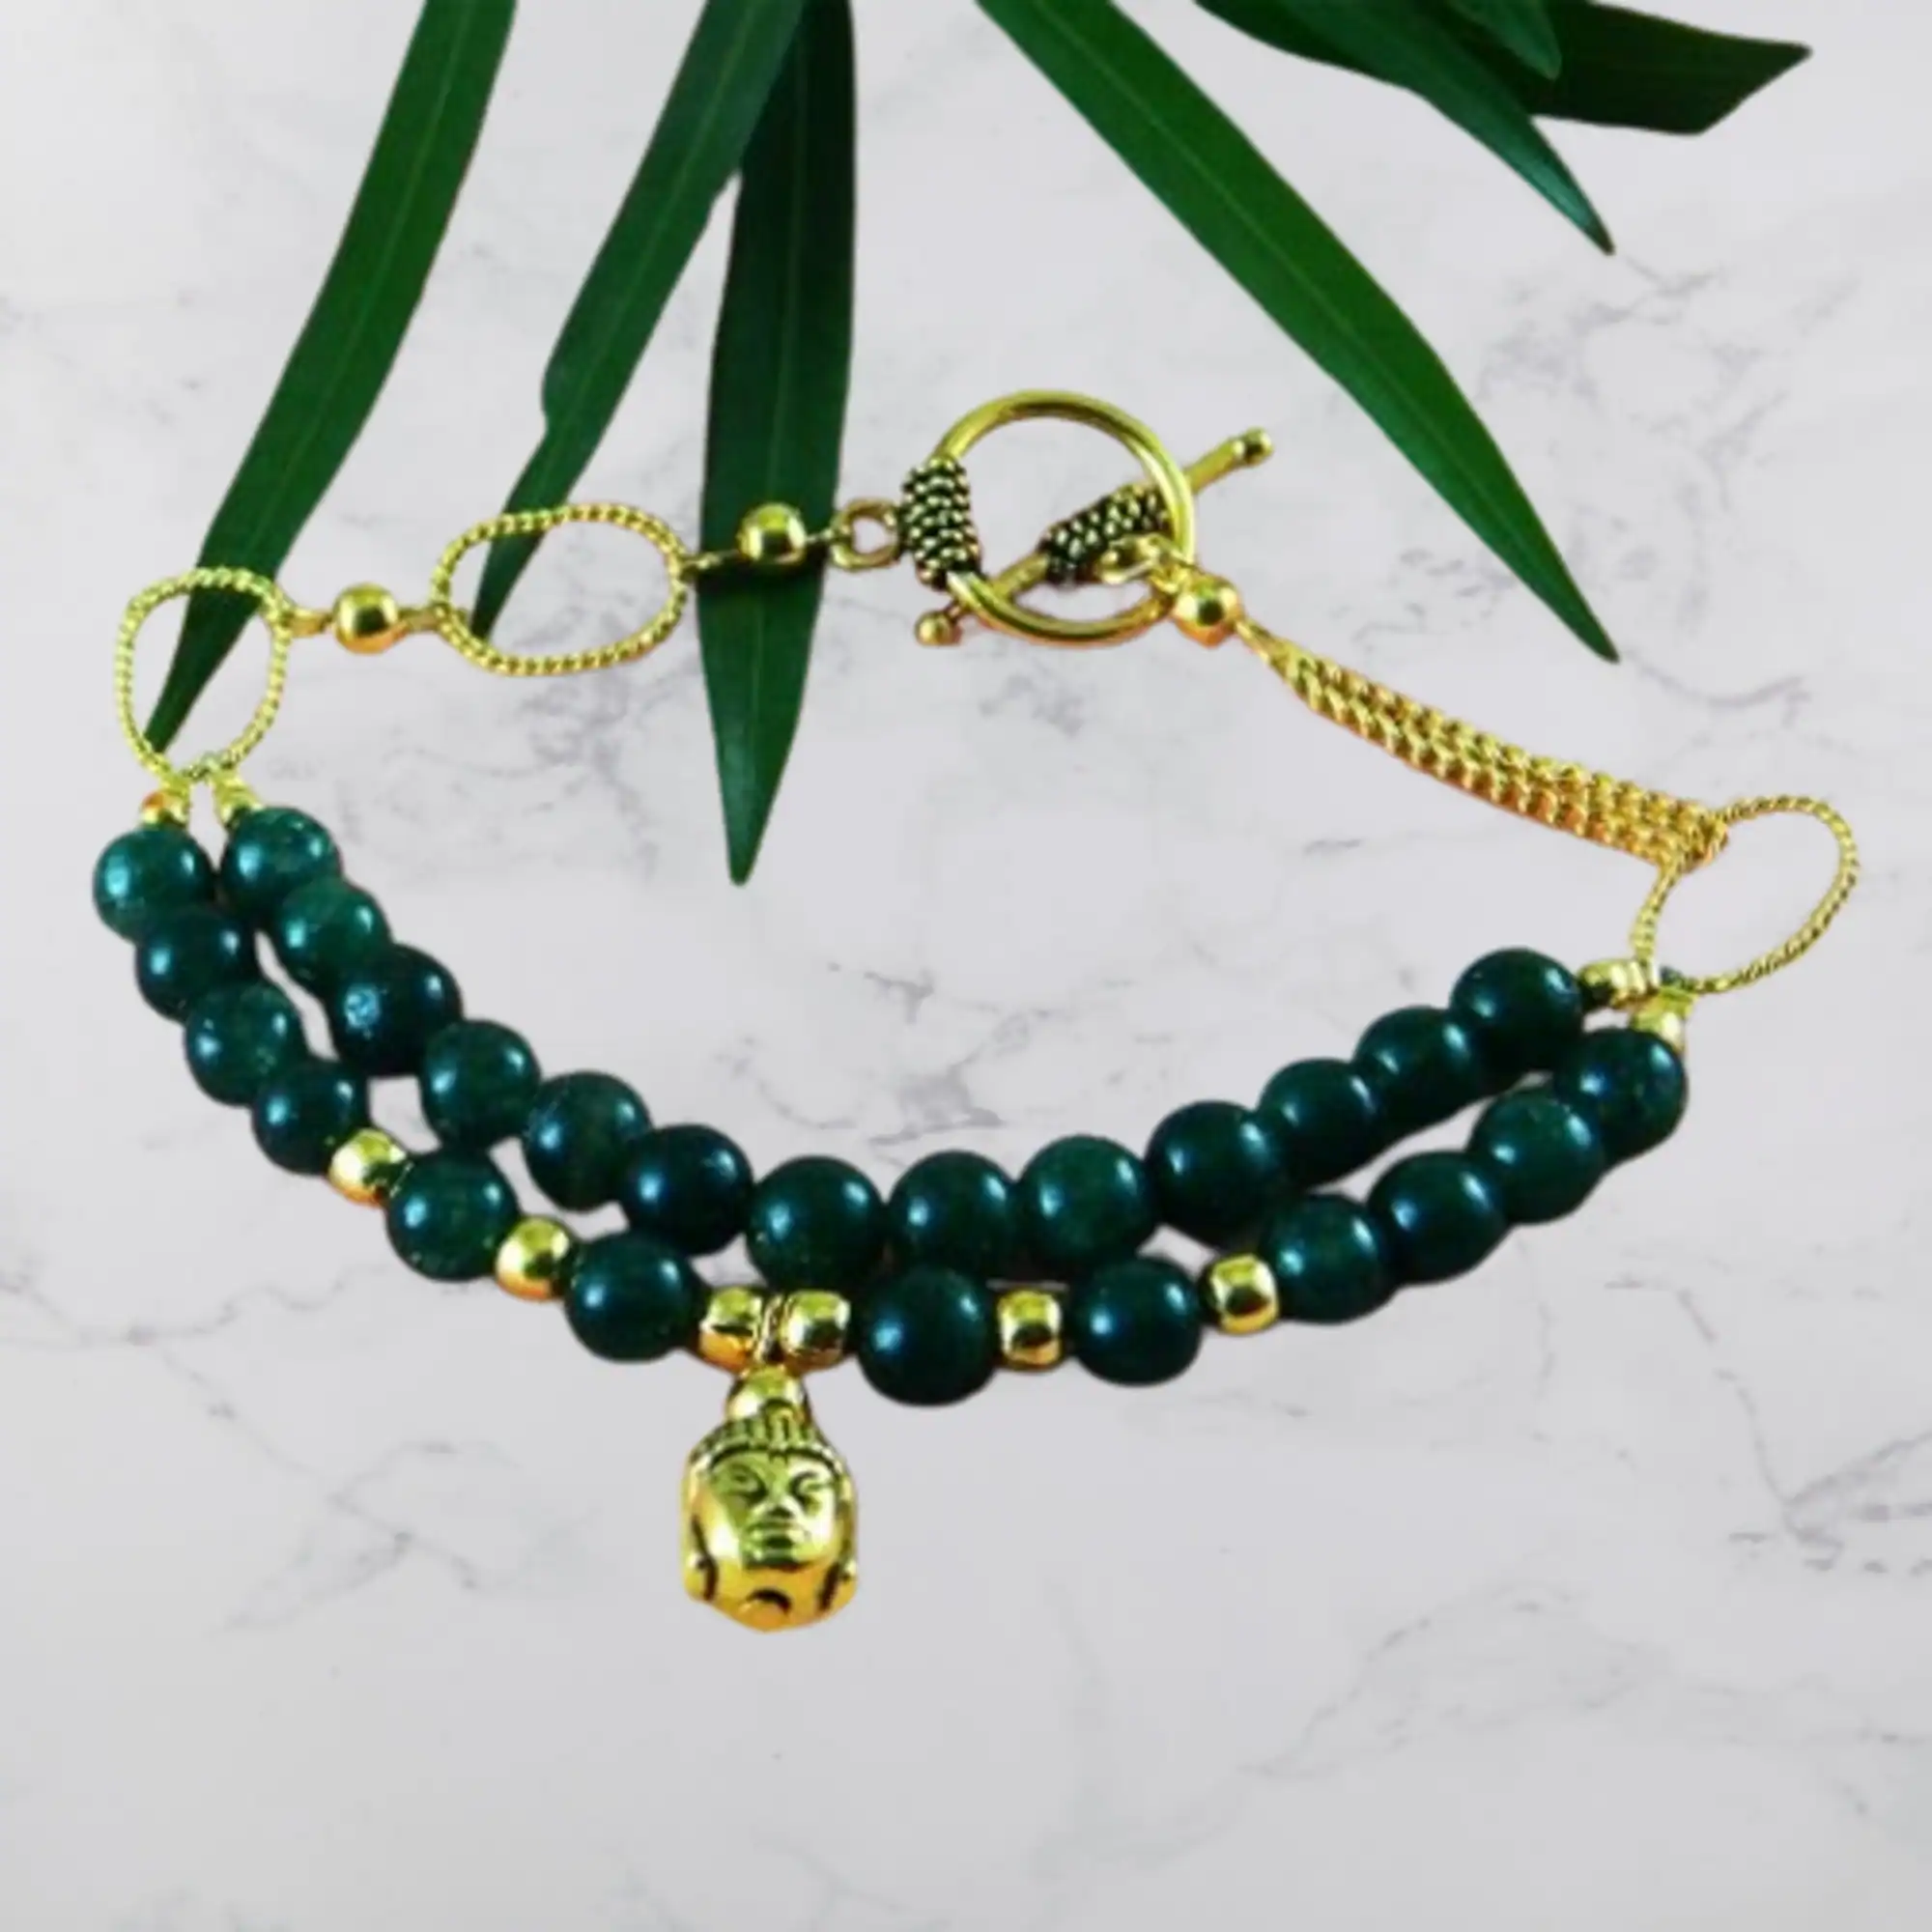
Jaya Vision Enterprises Gemstone Green Aventurine 6mm round Beads & Gold Chain Bracelet
Type: Bracelets
Brand: JAYA VISION ENTERPRISES
Price: Rs. 550
 Green Aventurine Bracelet for Heart ChakraGreen Aventurine Beads with Gold Polish Copper metal beads & Chain.Green Aventurine help in emotional healing and preparing one for growth. It associates one to tree of life. Its positive energy heals emotional trauma, reduces anxiety.Helps in Vision and Heart aliments, it also improves general well being.